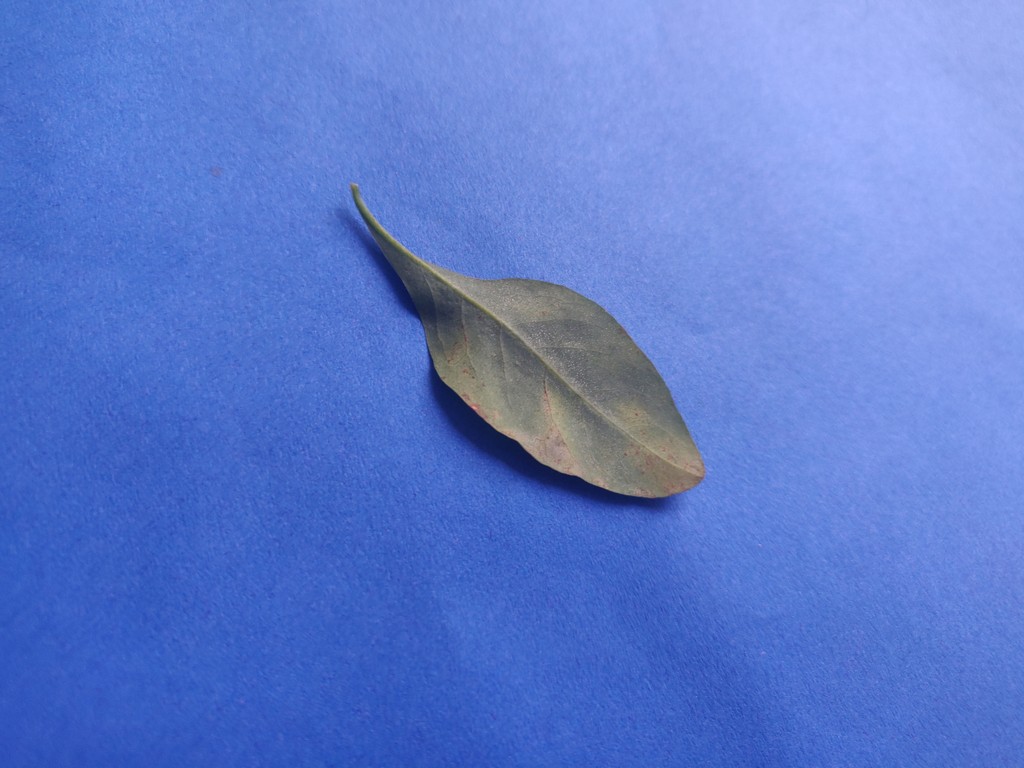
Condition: Unhealthy
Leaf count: single
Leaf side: back